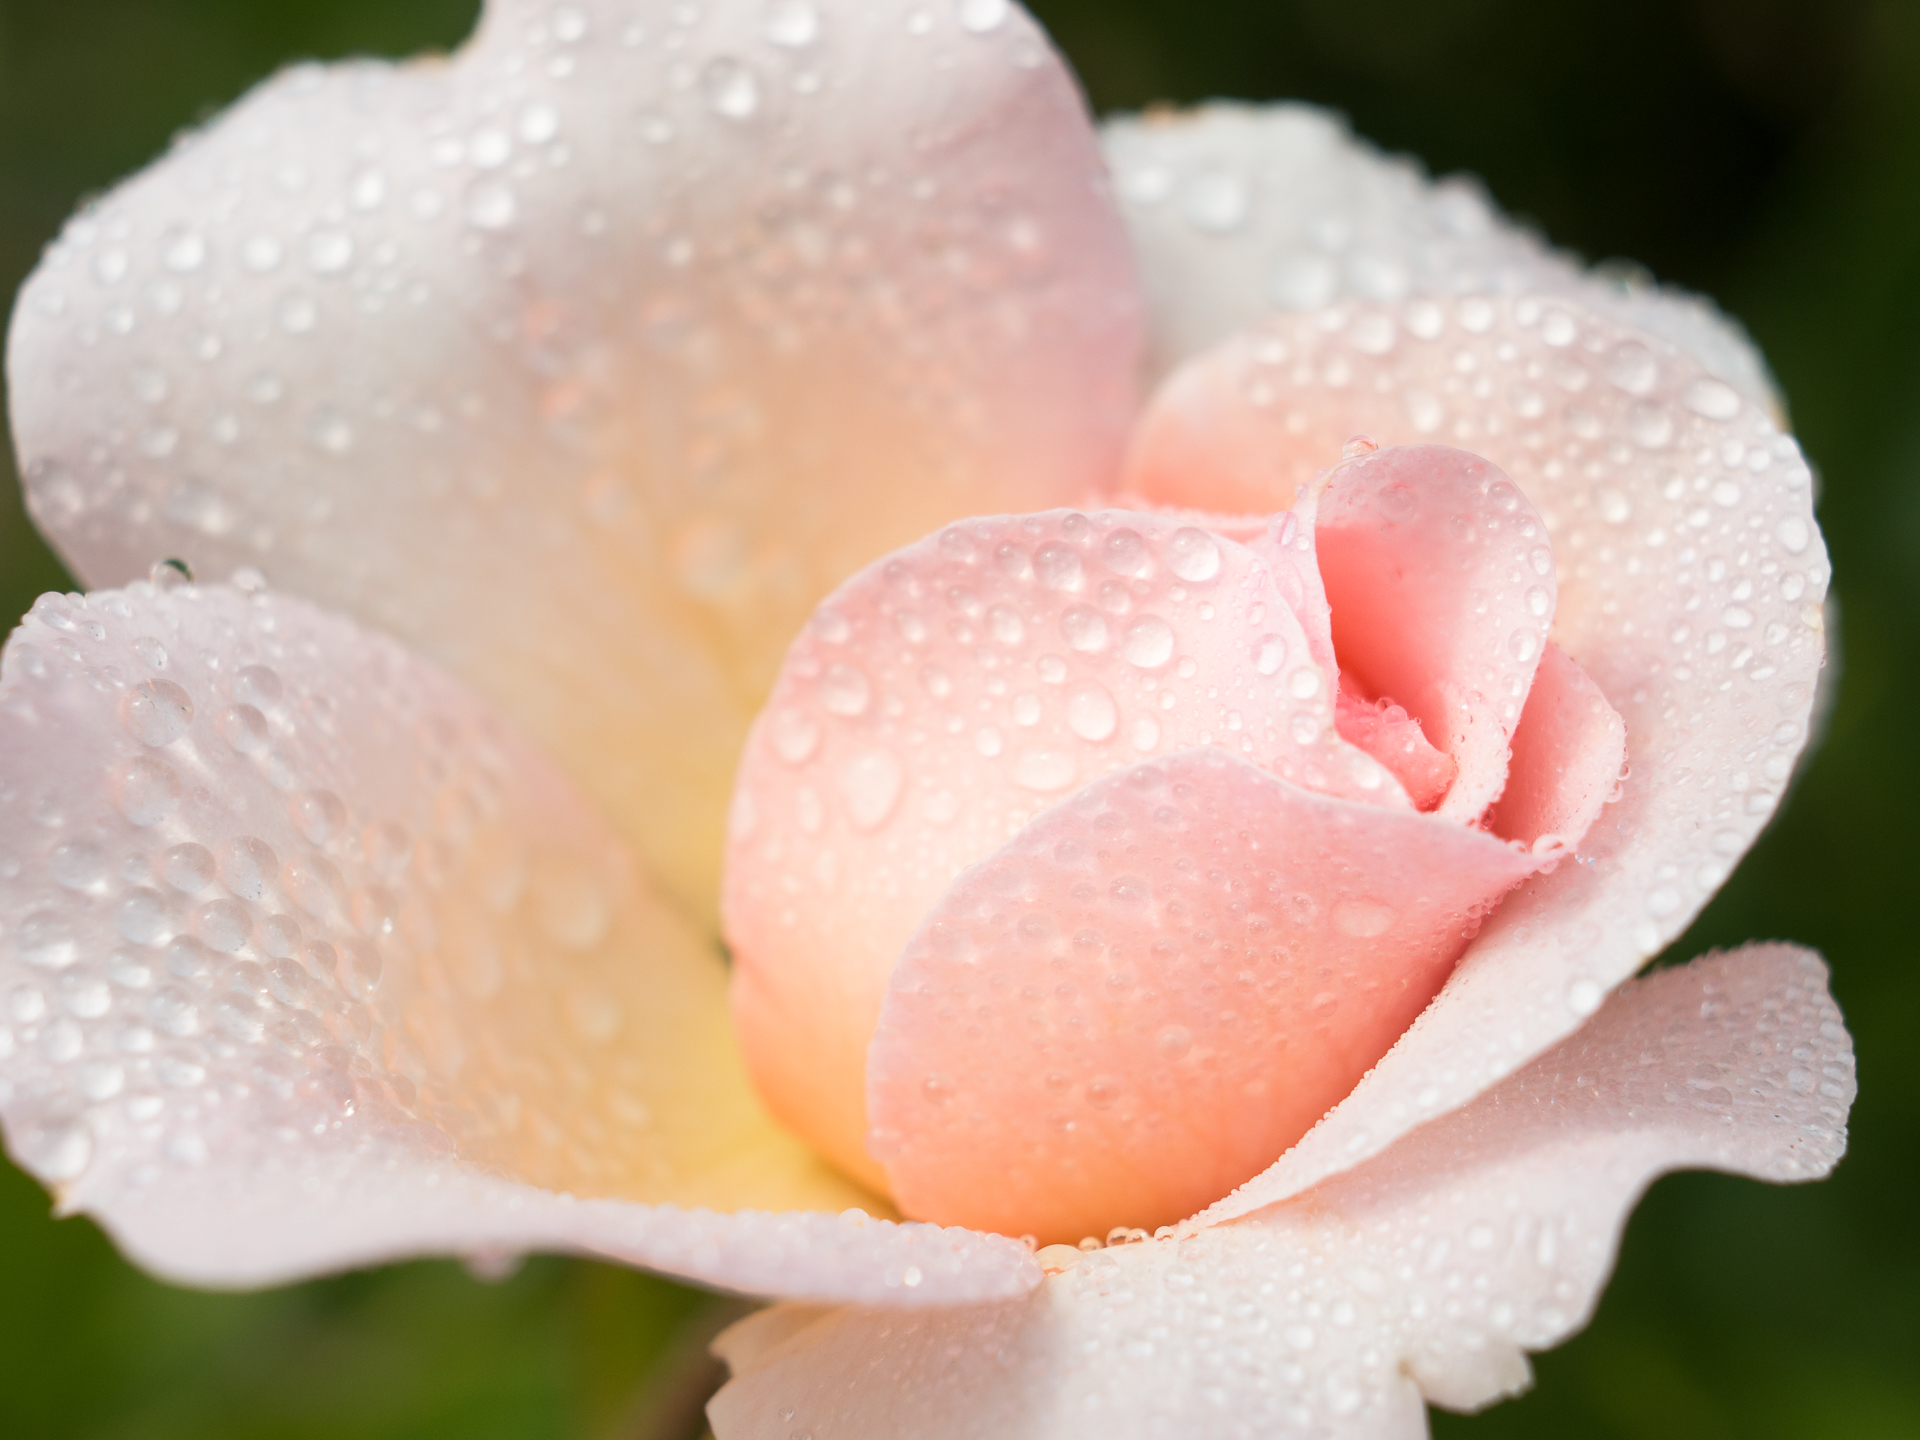
blossom, dew, plant, photography, flower, petal, spring, closeup, pink, flora, close up, 2015, frhling, blume, panasoniclumixg5, flektogon35mmf24, moisture, macro photography, flowering plant, land plant